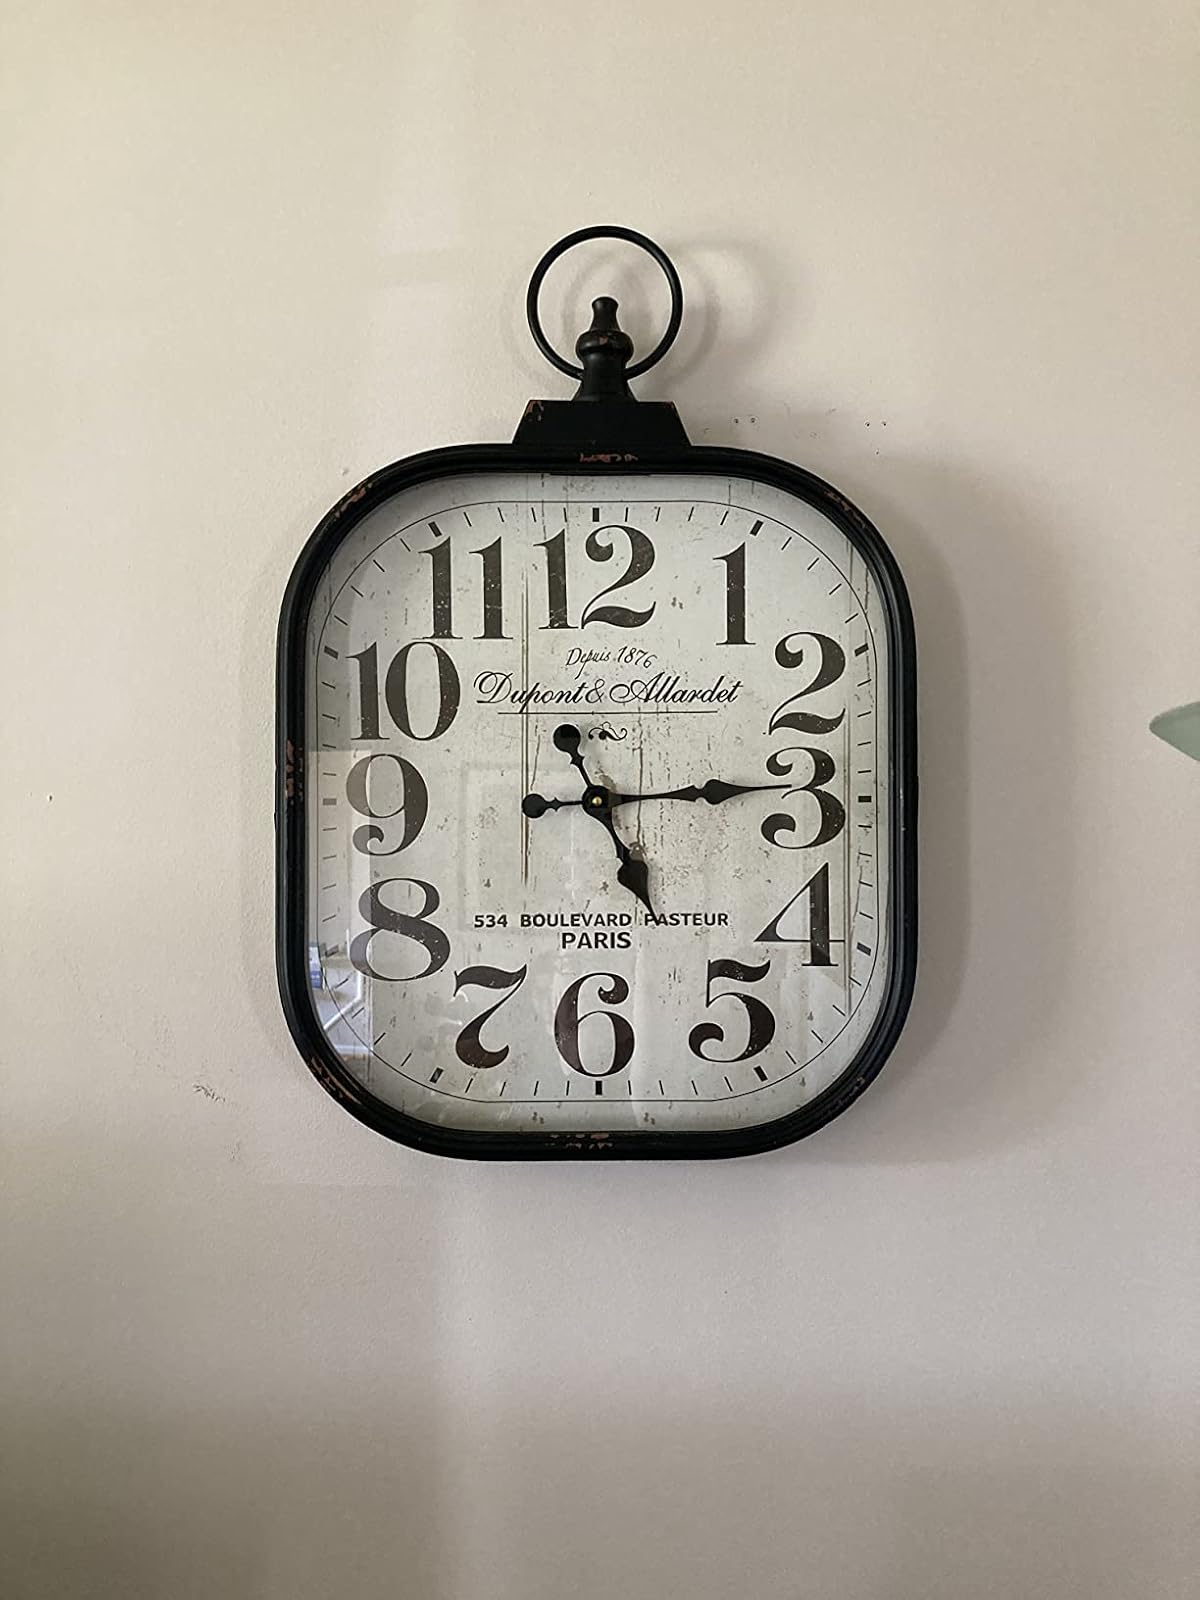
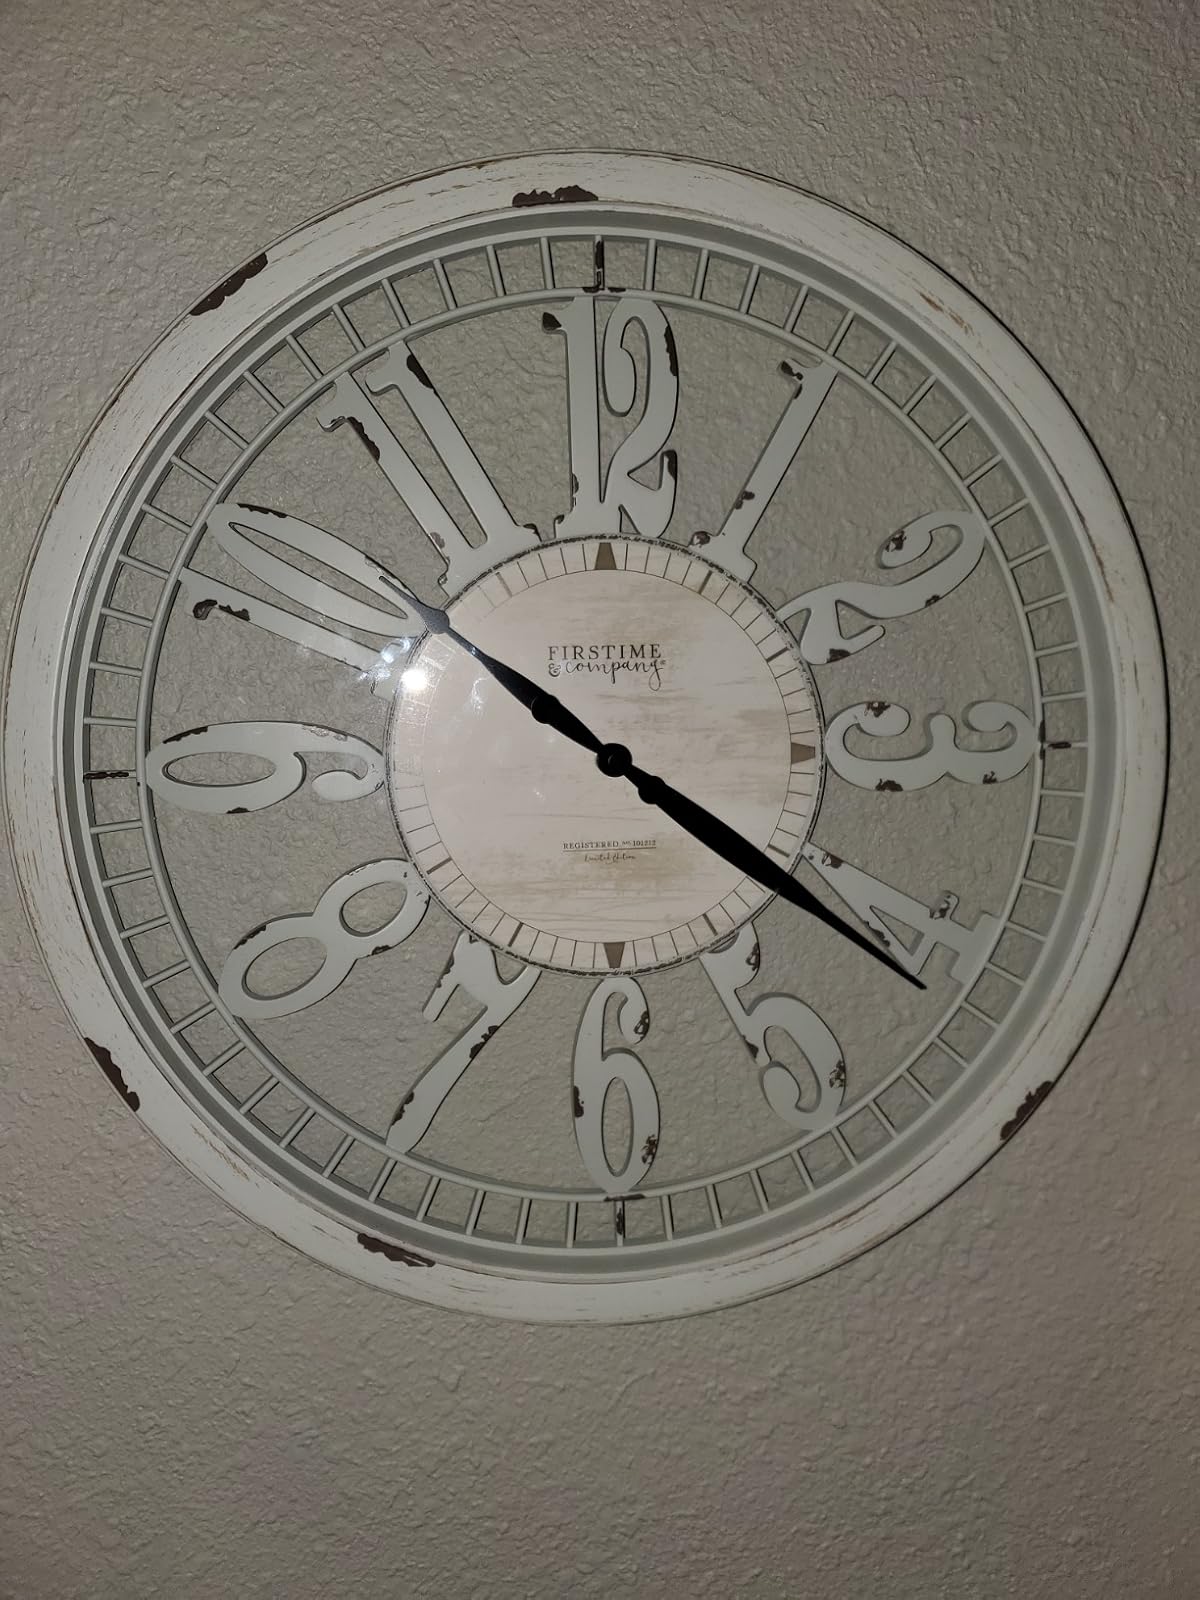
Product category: clock
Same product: no